Saint-Jean-de-l'Île-d'Orléans

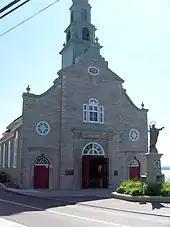
The church of Saint-Jean-de-l'Île-d'Orléans, built in 1734, and listed as a historic building.

Like the neighbouring municipalities, Saint-Jean has a rich cultural heritage with many historic buildings. Just past the heart of the village, there is a long line of quaint houses (formerly belonging to river pilots), art galleries, and artists' studios. Of particular interest is the Mauvide-Genest Manor, a rare and exceptional example of French seigneurial past and one of the oldest remaining manor houses in Quebec. This National Historic Site was built in 1734 and restored in 1999, and is now open to the public as a historic interpretation centre.